Answer in natural language. Consider the 3D positions of the objects in the scene and not just the 2D positions in the image. Is the centerpoint of  walnut tv stand at a higher height than colorful landscape painting? Choose between the following options: yes or no
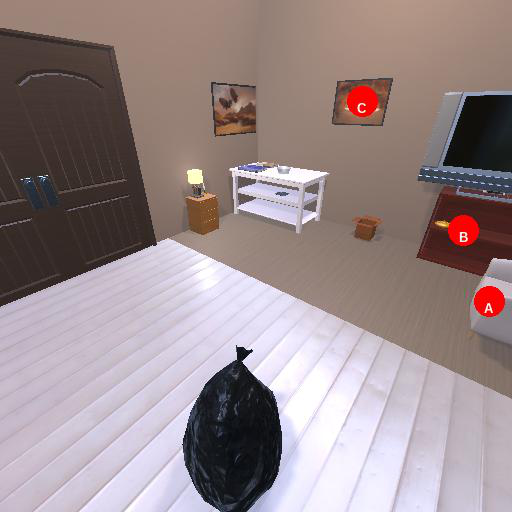
<answer>no</answer>